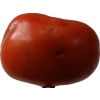
Label: tomato